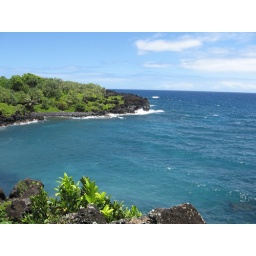
by black sand beach. on the road to Hana